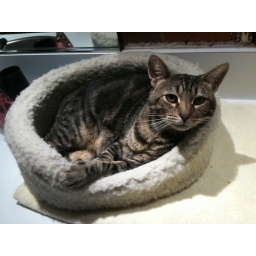
Oban in his bathroom bed